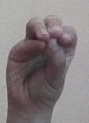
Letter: ha